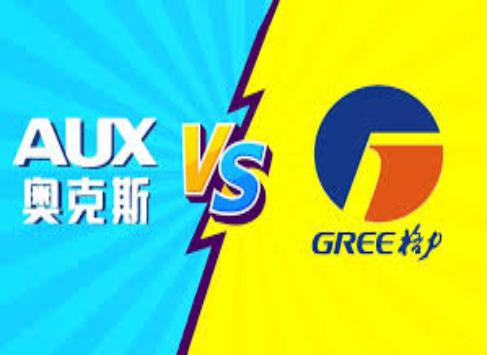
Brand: auxx-1
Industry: Electronic